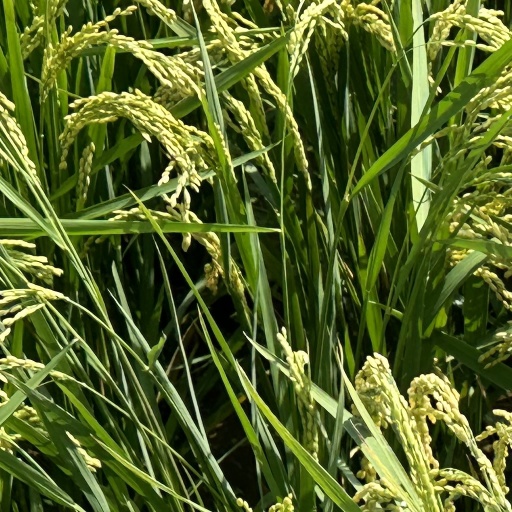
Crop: rice